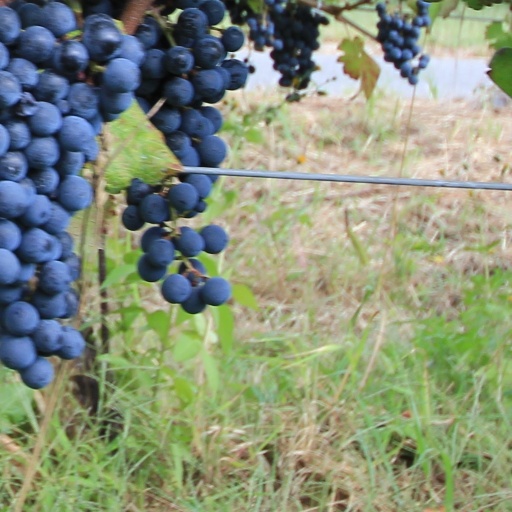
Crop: grape